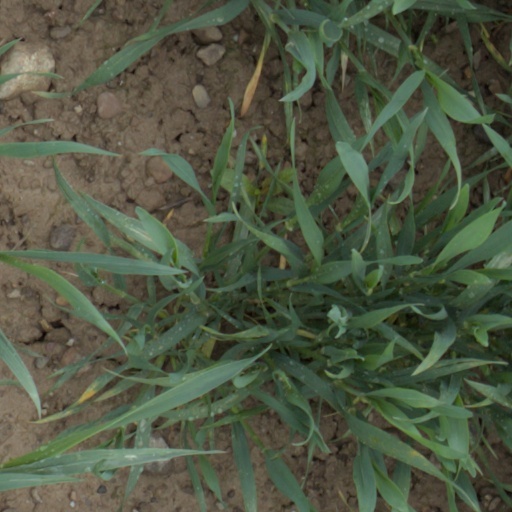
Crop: wheat